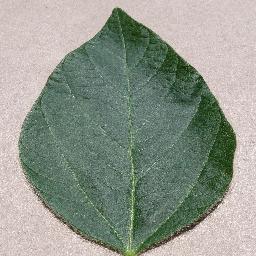
Label: Soybean___healthy